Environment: lab
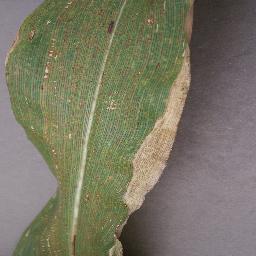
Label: northern_corn_leaf_blight